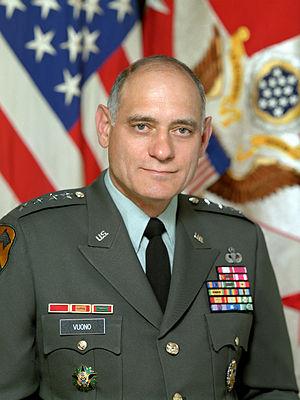
Le chef d'état-major de l'armée de terre des États-Unis est un général quatre étoiles qui dirige l’état-major de l’armée de terre américaine et est responsable de l'état de préparation de celle-ci. Depuis 2019, la fonction est occupée par le général James C. McConville.